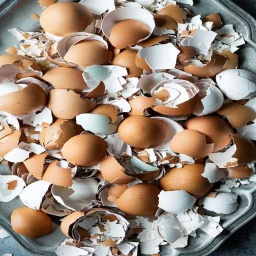
Label: eggshells